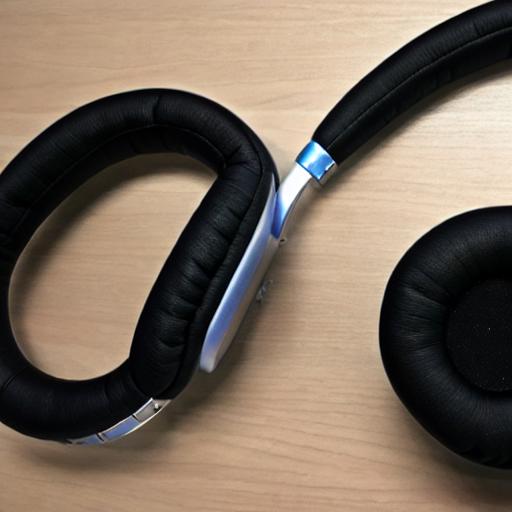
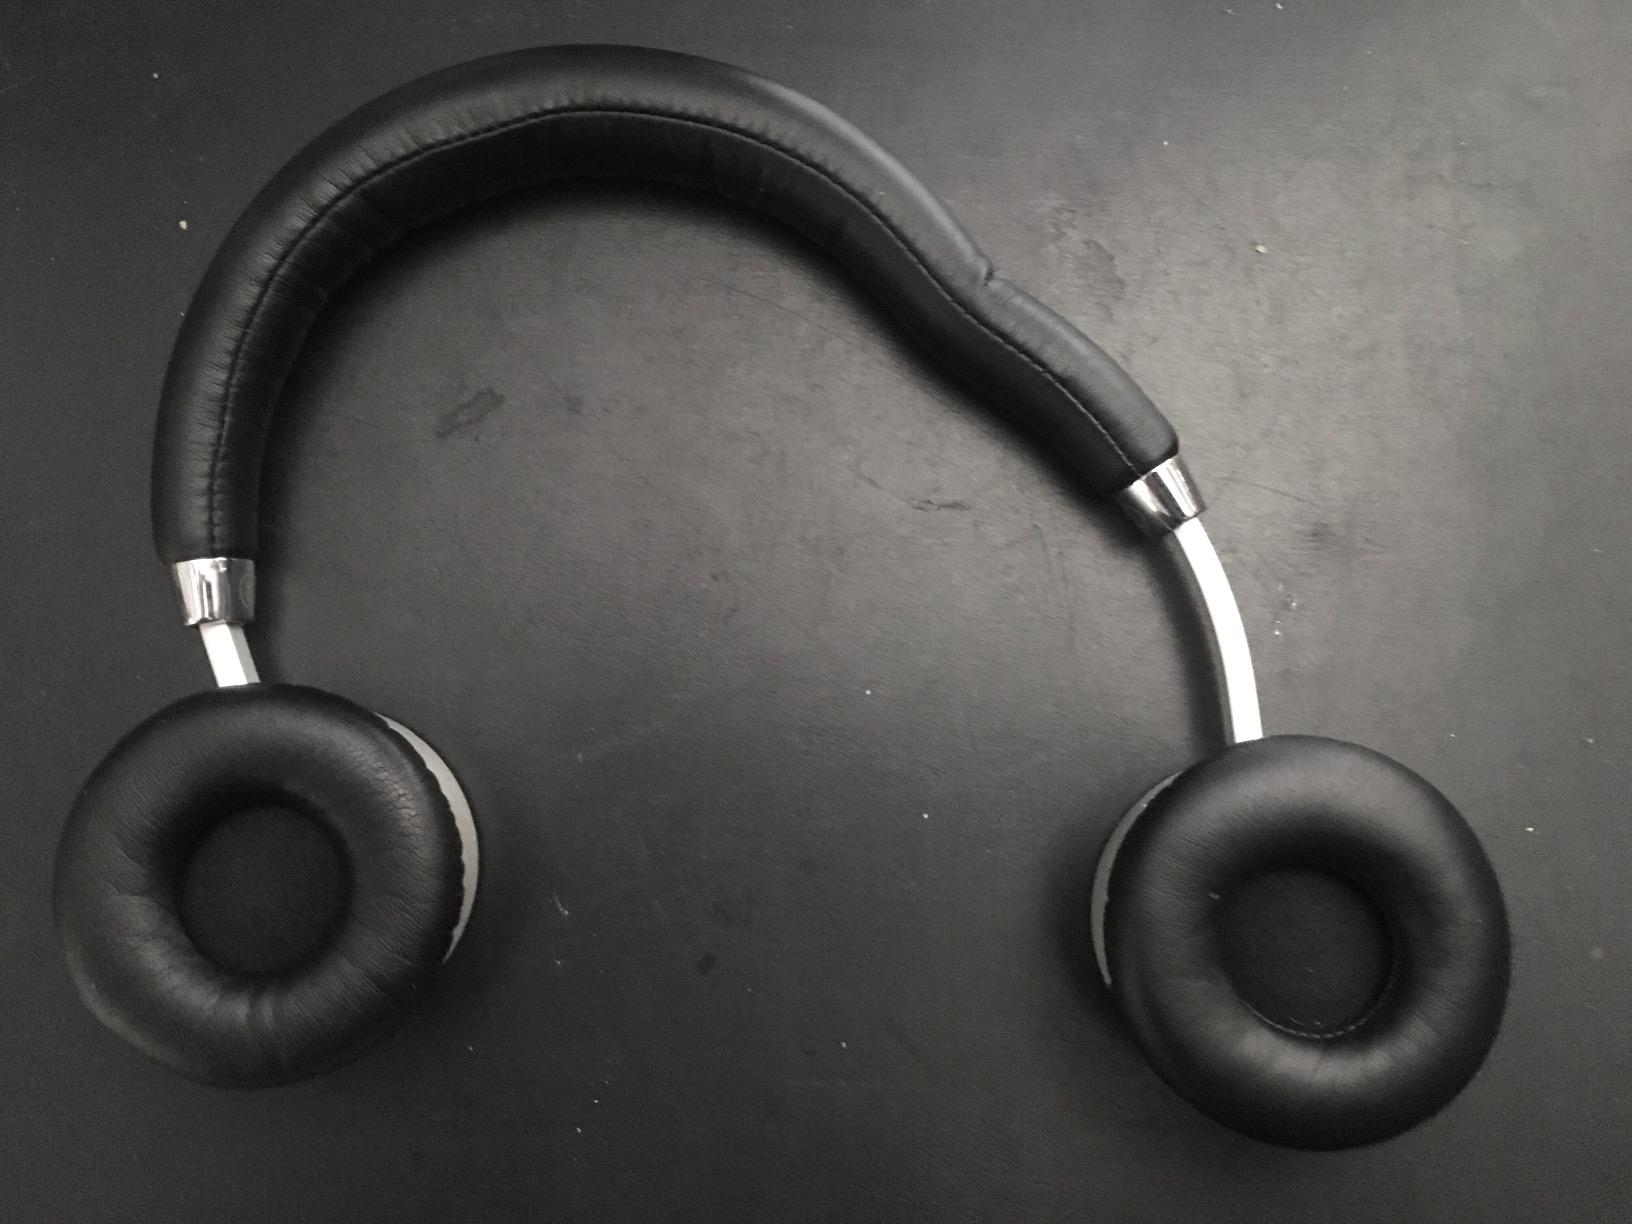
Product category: headphones
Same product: no